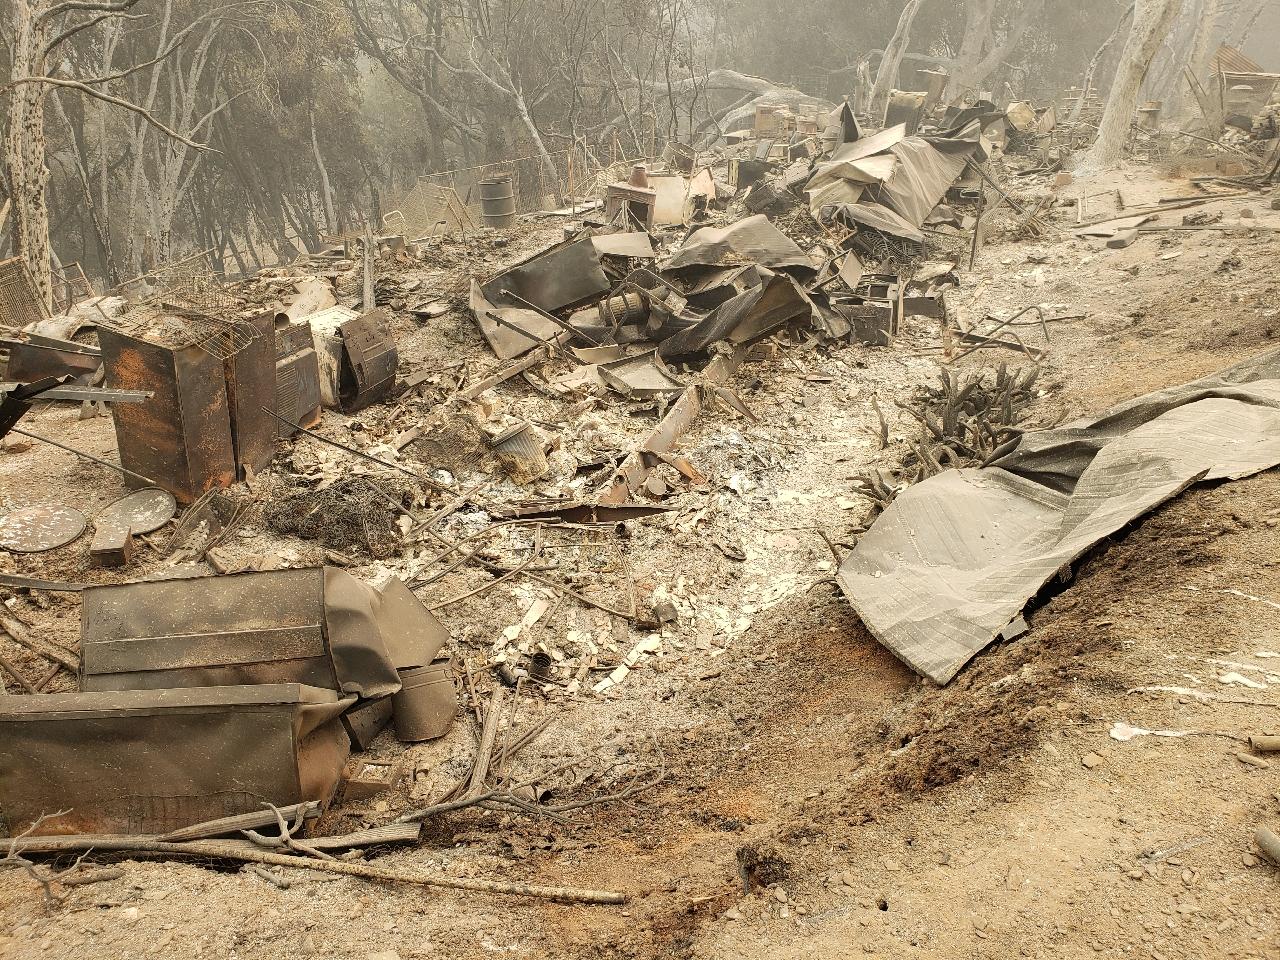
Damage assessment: destroyed